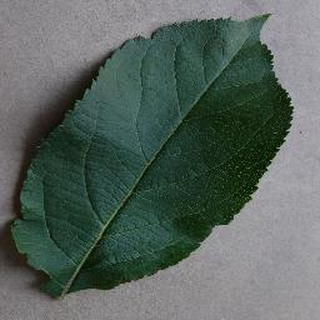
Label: healthy_apple